David Charles (hymn-writer)

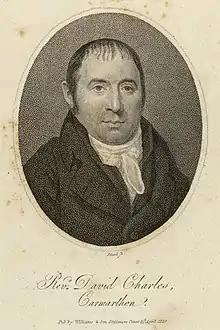
David Charles

David Charles (11 October 1762 – 2 September 1834) was a Welsh hymn-writer.